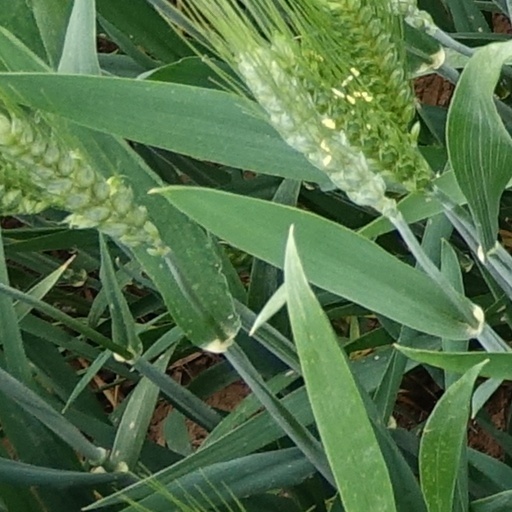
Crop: wheat